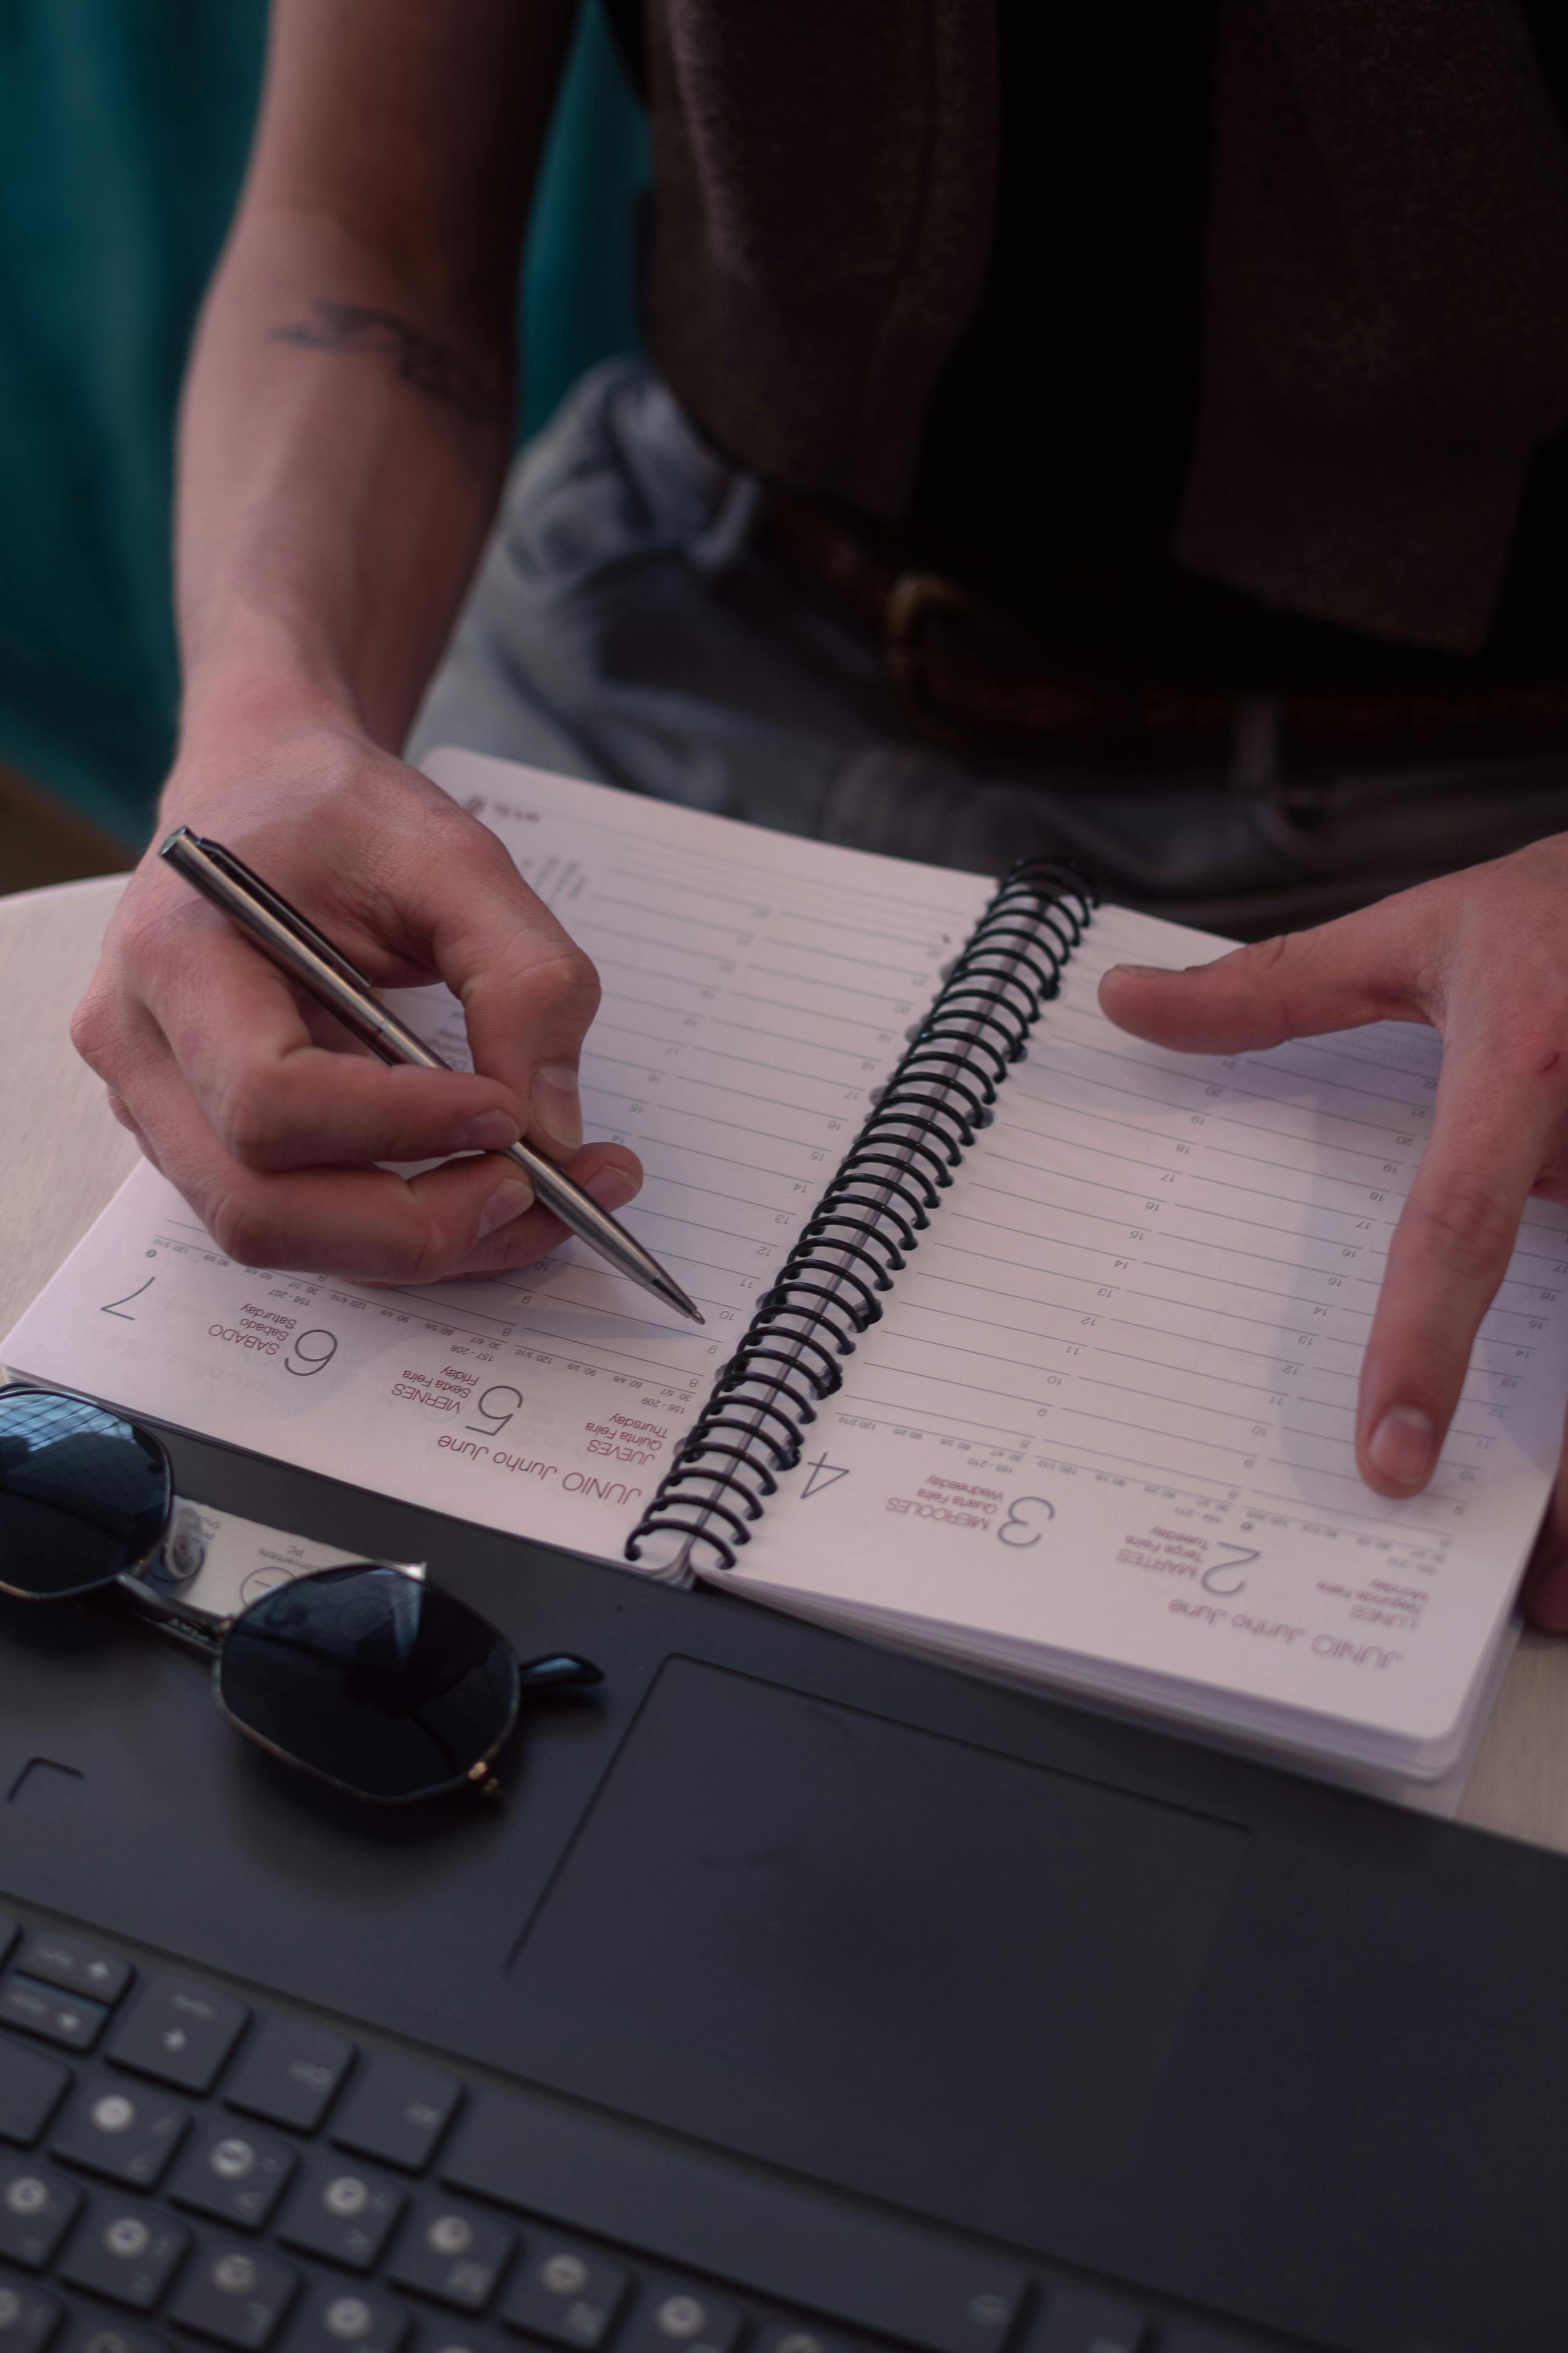
book, electronic device, office equipment, office supplies, input device, paper, writing implement, pen, paper product, notebook, stationery, Office instrument, gadget, desk, technology, peripheral, handwriting, computer keyboard, ballpoint pen, silver, computer hardware, ring binder, diary, space bar, Everyday carry, writing, computer, electronics, document, computer component, communication device, personal computer